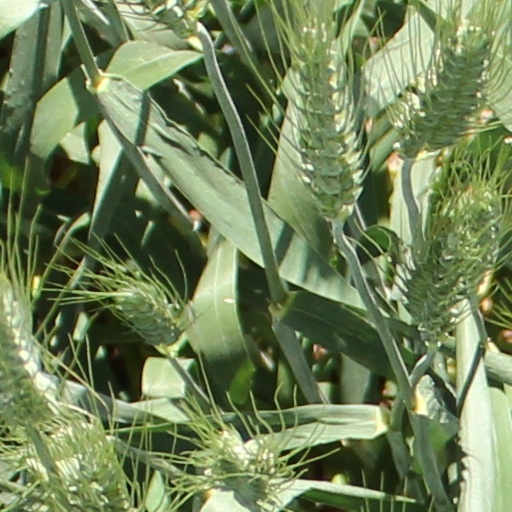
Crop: wheat